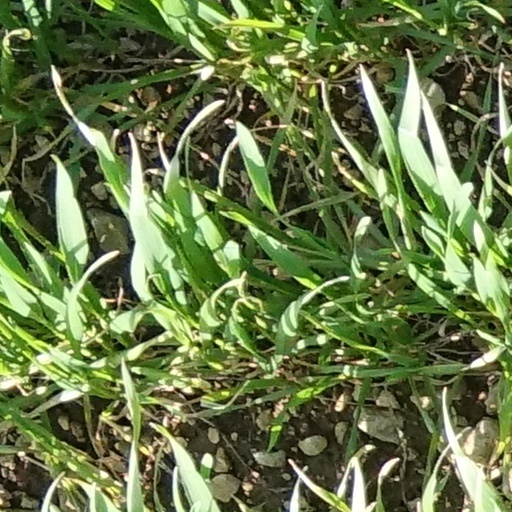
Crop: wheat